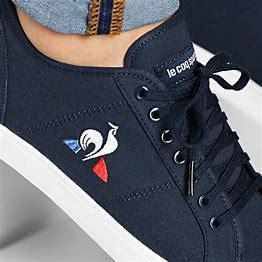
Brand: Le
Model: Coq Sportif 100